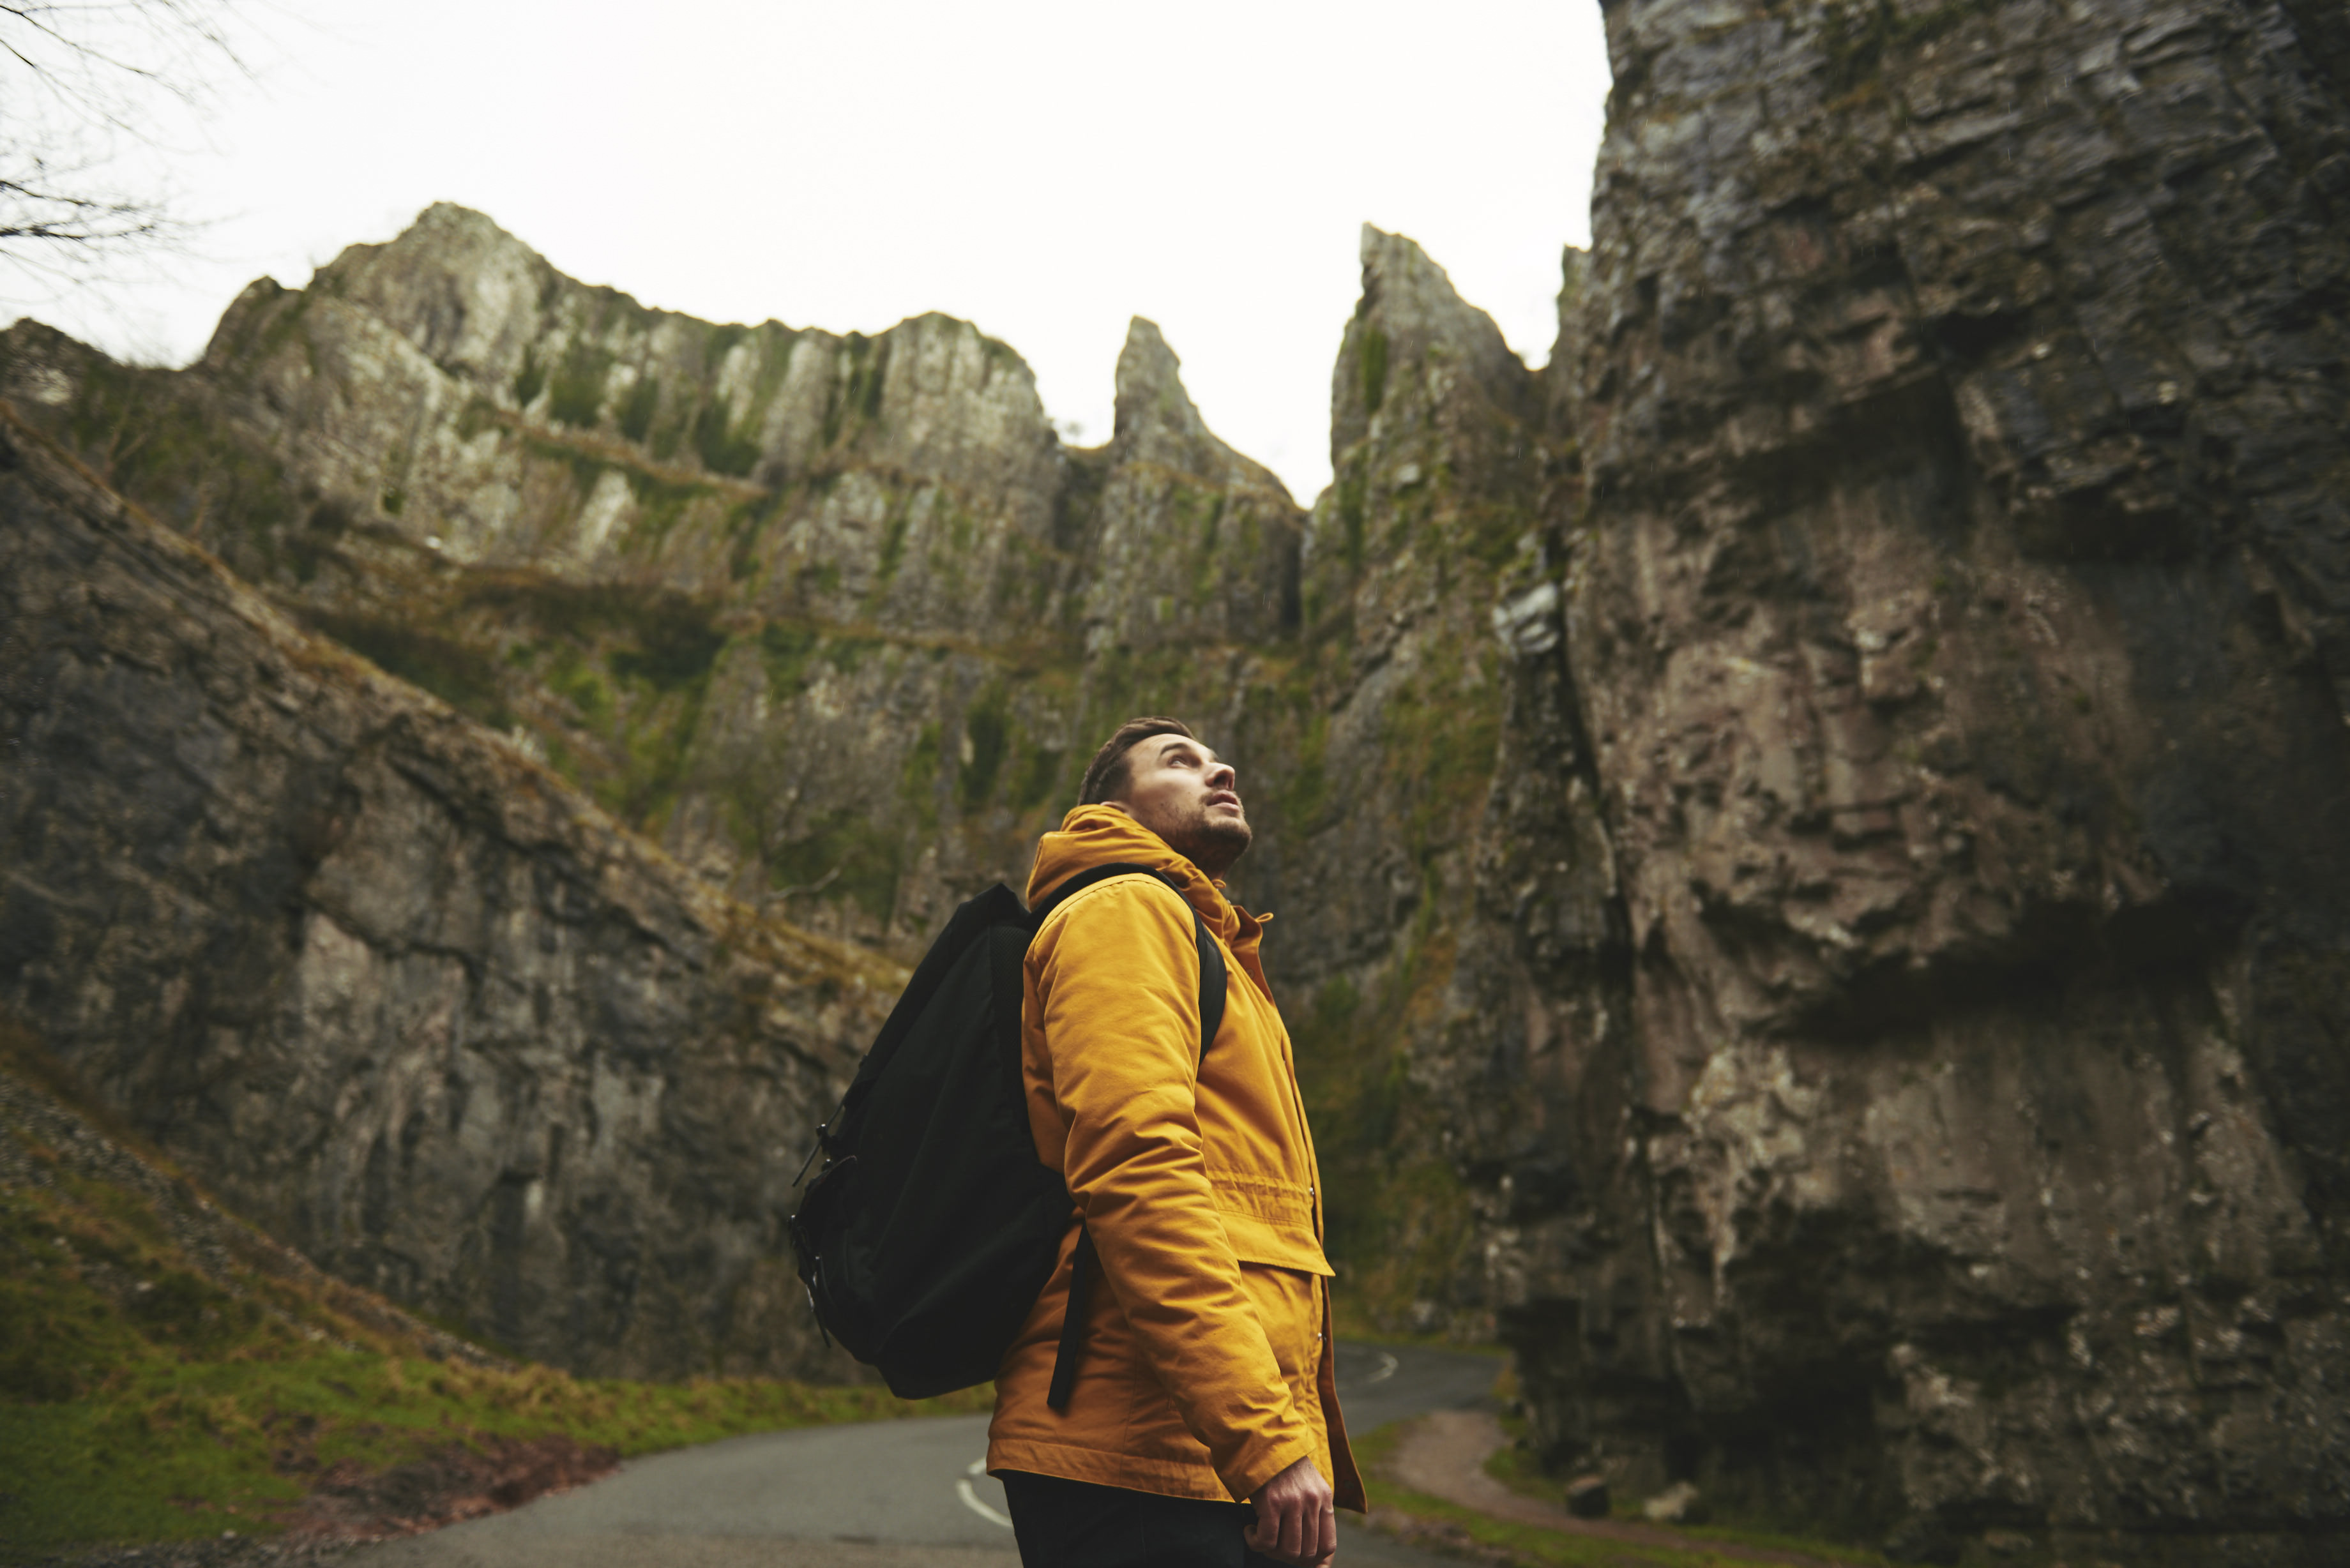
man, landscape, nature, walking, person, mountain, road, trail, adventure, mountain range, cliff, rocky, extreme sport, terrain, ridge, outdoors, geology, sports, exploration